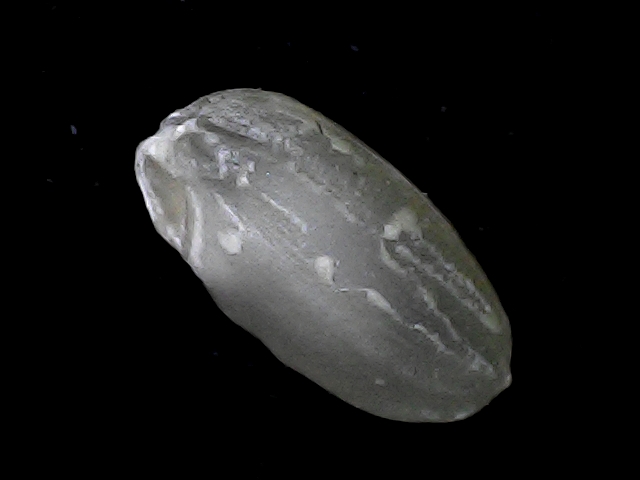
Rice variety: BD52